Sajarak

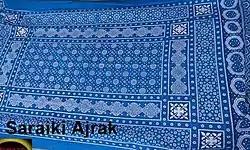

The Saraiki Ajrak is a recent form of Ajrak among Saraikis. It is inspired by the neighbouring Sindhi Ajrak.